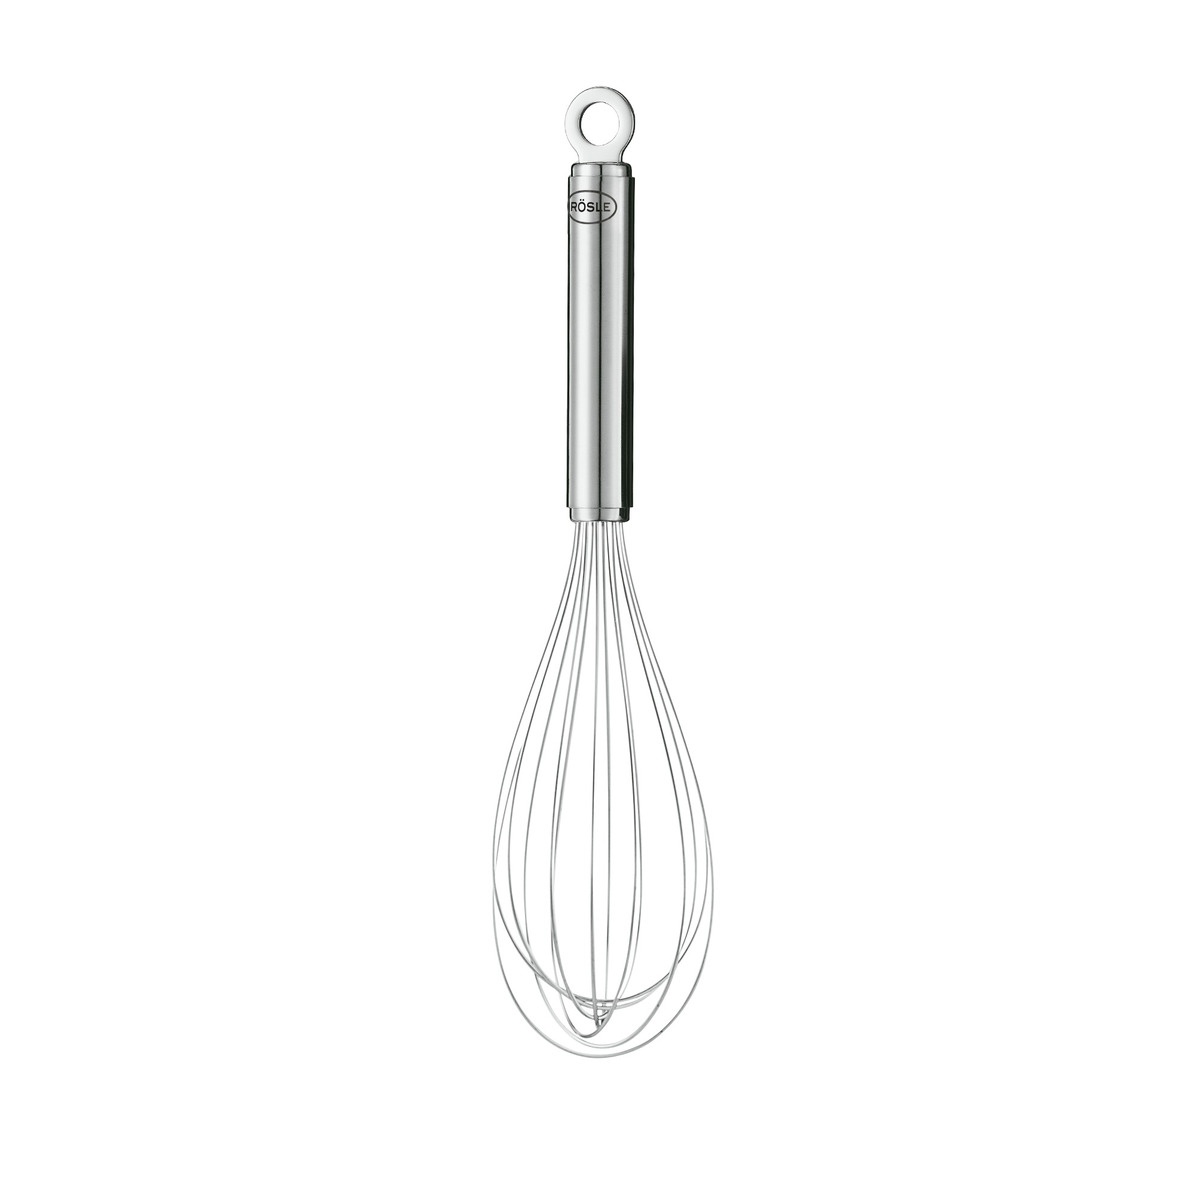
Schneebesen 27cm
Produktbeschreibung Der Schneebesen mit einer Länge von 27 cm ist das ideale Werkzeug in der Küche, um Speisen mit flüssiger und halbfester Konsistenz locker und mühelos aufzuschlagen. Durch den dünnen Griff und die weiten Abstände der feinen Drähte erzeugt der Schneebesen schnell Luft und sorgt für ein gleichmäßiges Ergebnis. Ob Pfannkuchenteig, Cremes, Saucen oder Suppen, mit diesem Schneebesen gelingen Ihnen köstliche Speisen. Hergestellt aus hochwertigem Edelstahl 18/10 ist dieser Schneebesen langlebig und robust. Die matte Oberfläche verleiht ihm ein elegantes Erscheinungsbild. Teil der Rundgriff-Serie, bietet der Schneebesen ein komfortables Griffgefühl. Er ist spülmaschinengeeignet und ein unverzichtbares Werkzeug für Profi- und Hobbyköche gleichermaßen. Produkteigenschaften Eigenschaft Details Artikelnummer 95600 EAN 4004293956002 Gewicht 0.115 kg Verpackung - Höhe 60 mm Verpackung - Breite 60 mm Verpackung - Länge 275 mm Gewicht 0.115 kg Länge 27.5 cm Breite 6 cm Höhe 6 cm Material Edelstahl 18/10 Oberfläche matt Für Lebensmittelkontakt Ja Serie Rundgriff-Serie Funktionsteil Durchmesser 6.3 cm Temperaturbeständigkeit 260 °C Spülmaschineneignung Ja Nutzlänge 14.7 cm Grifflänge 9.2 cm Griffdurchmesser 1.9 cm Anzahl Schlaufen 7 Stk
Brand: RÖSLE
Category: Home & Garden > Kitchen & Dining > Kitchen Tools & Utensils > Whisks